Trinity College Long Walk

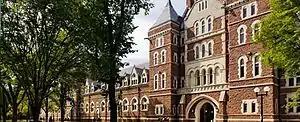
Seabury Hall (left) and Northam Tower (right)

The Trinity College Long Walk is a trio of conjoined buildings that form the core of Trinity College's campus in Hartford, Connecticut, United States. The three, Seabury Hall (built 1878), Northam Tower (built 1883), and Jarvis Hall (built 1878), are the oldest buildings on the college's current campus.